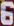
Number: 6